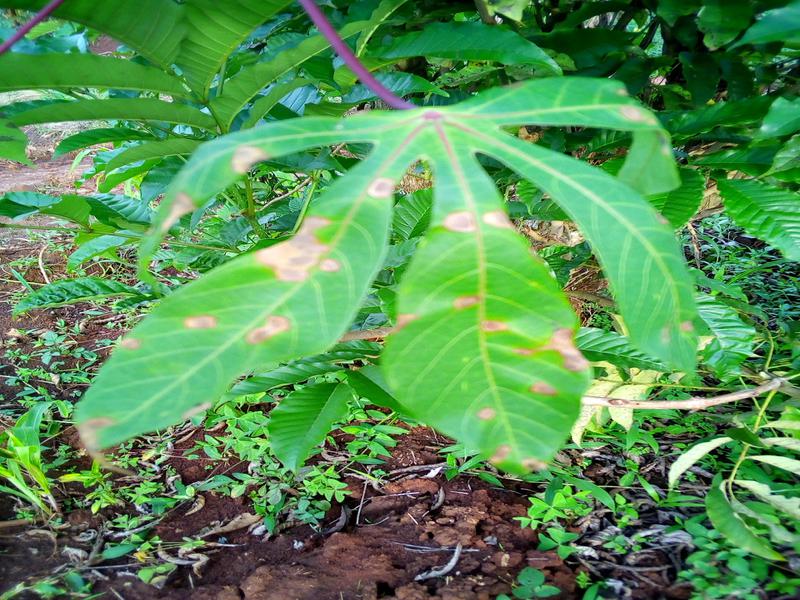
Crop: cassava
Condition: bacterial_blight